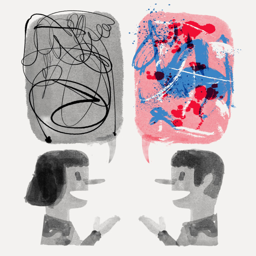
an unpublished editorial illustration about flowery , colorful languages .